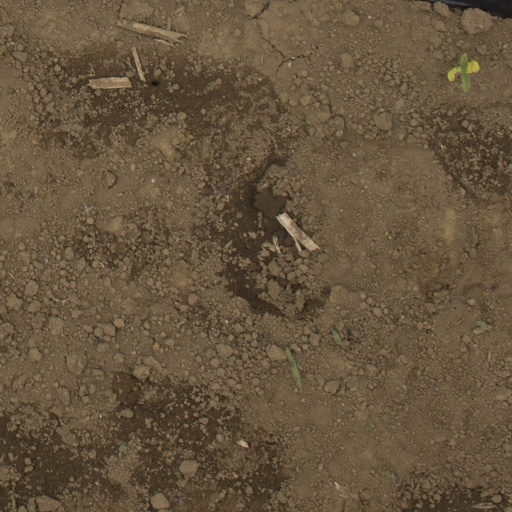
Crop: Jerusalem artichoke